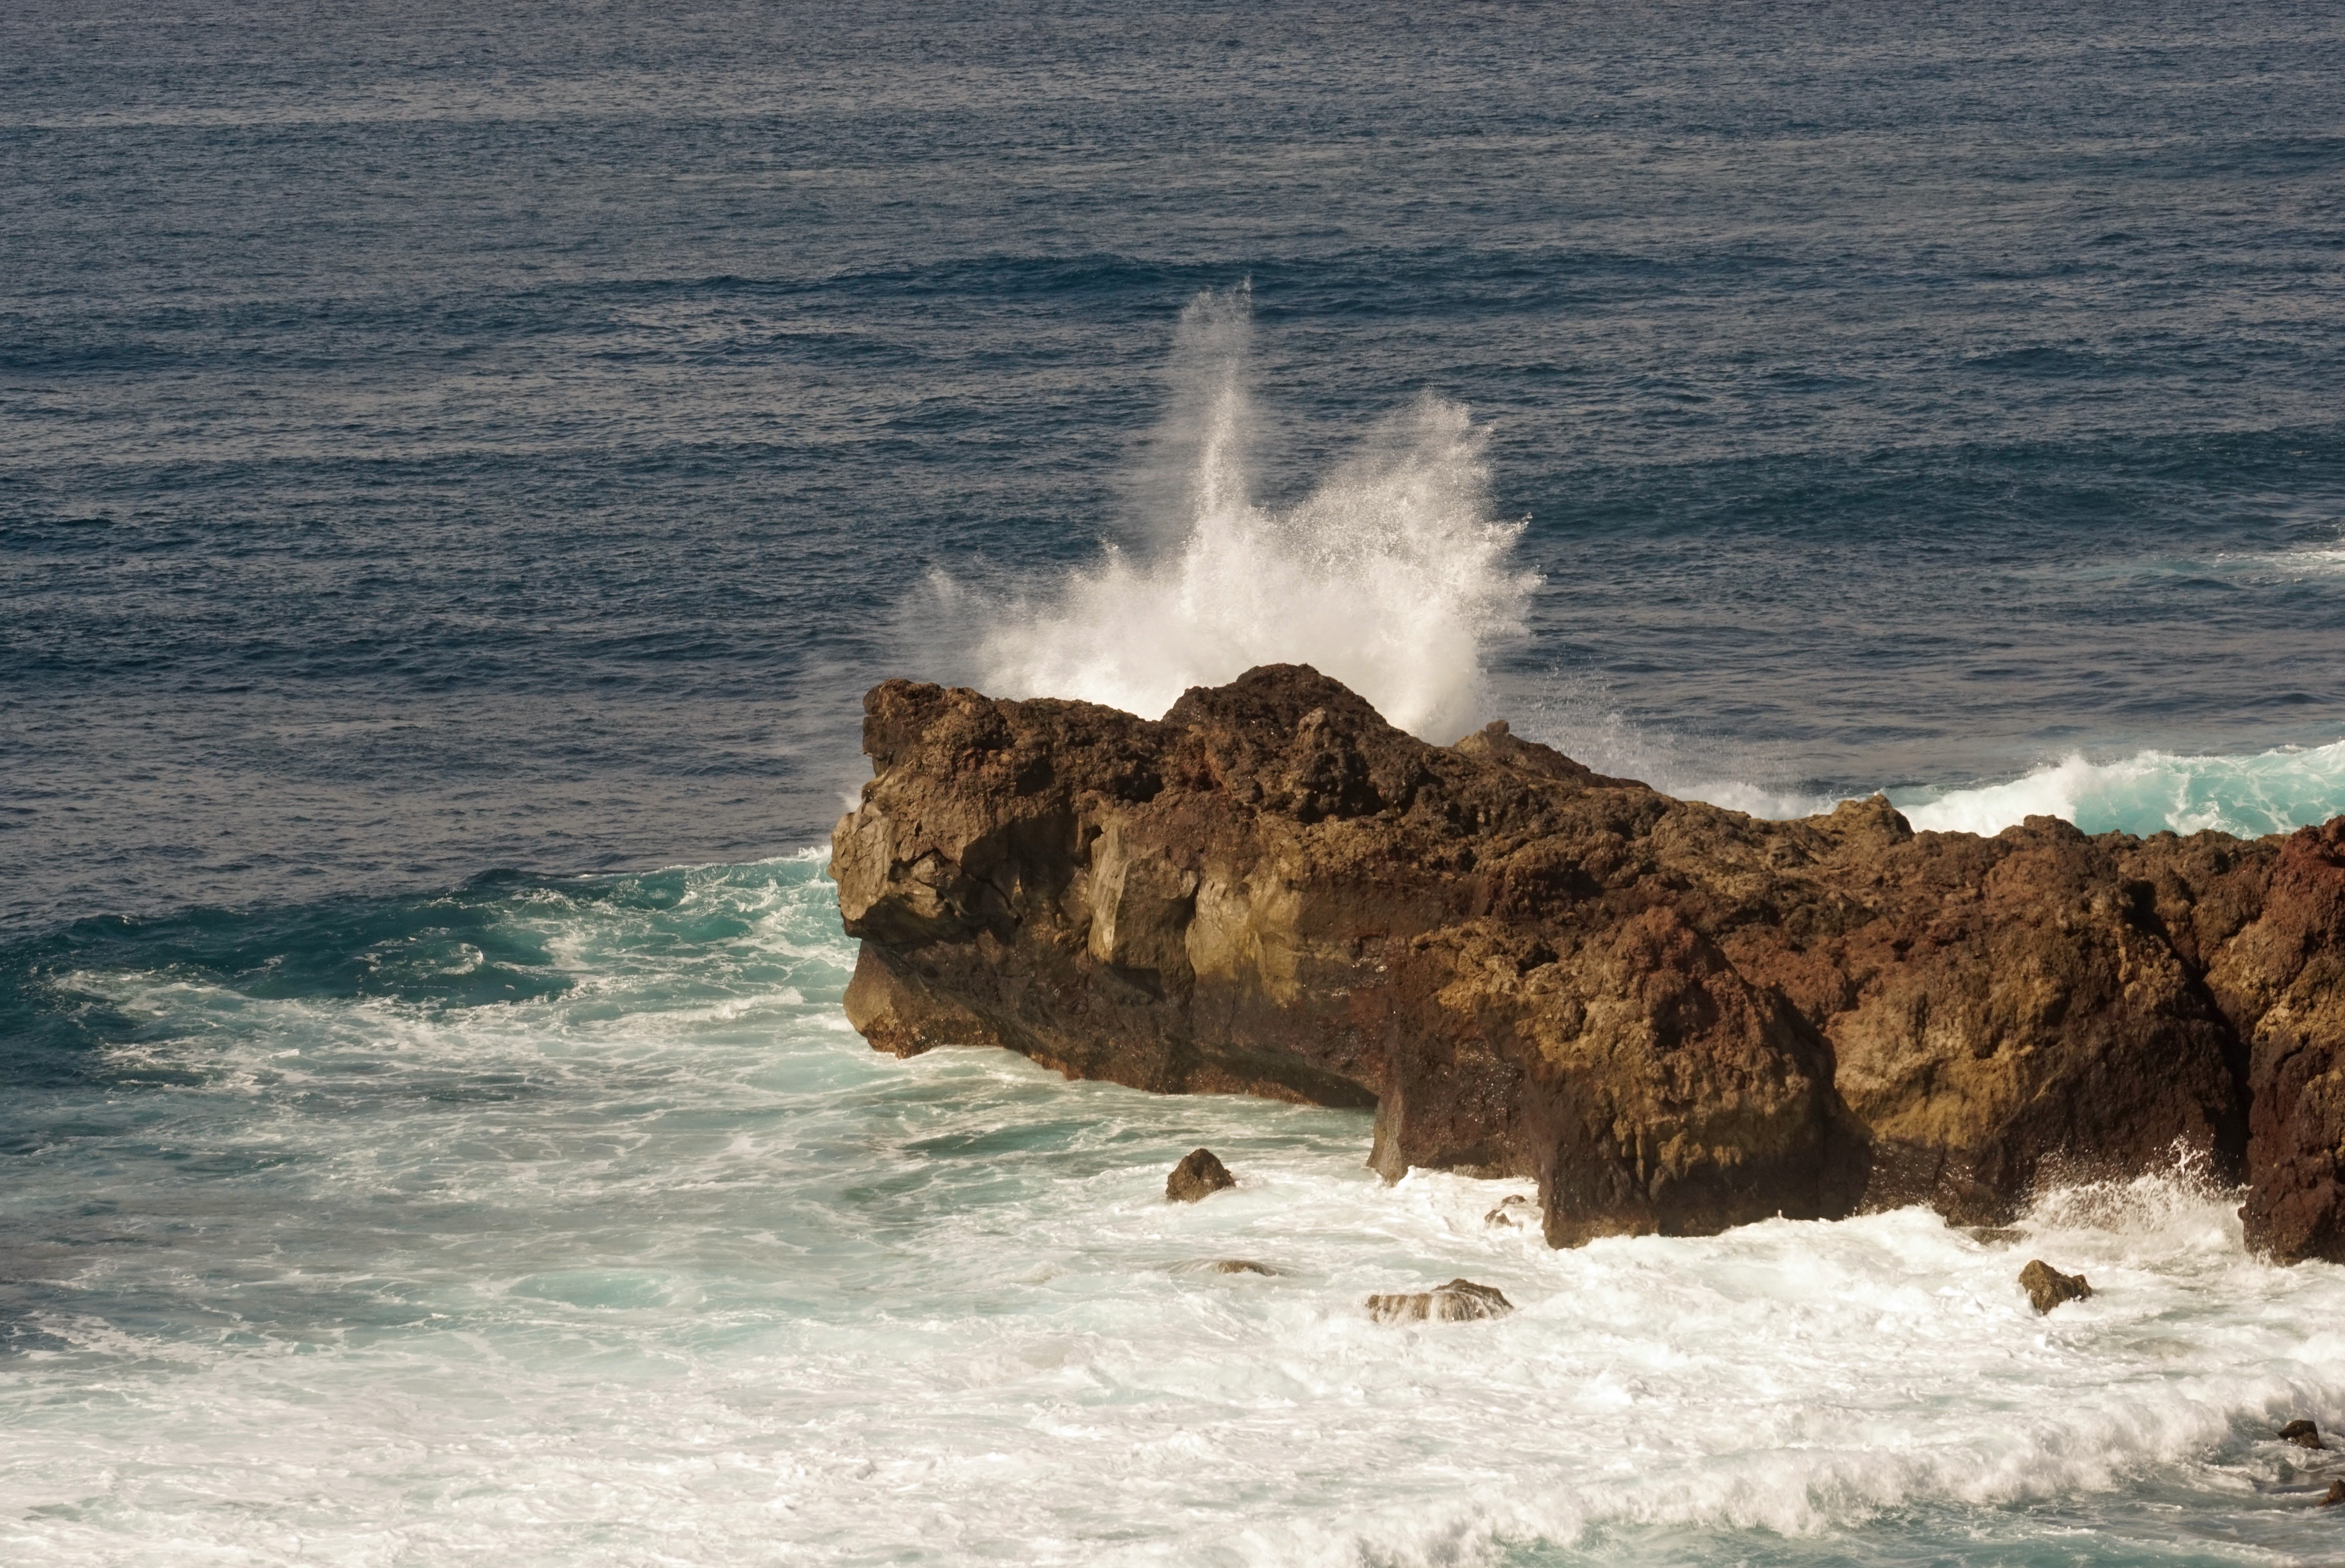
beach, sea, coast, rock, ocean, shore, wave, cliff, surf, tower, bay, terrain, material, body of water, atlantic, rocky coast, breakwater, cape, lanzarote, ocean surf, el golfo, wind wave